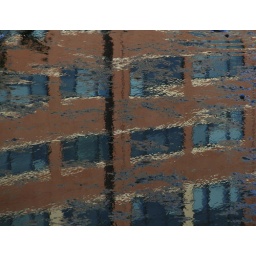
Reflection of an office building in a pond in Kingstowne, Va